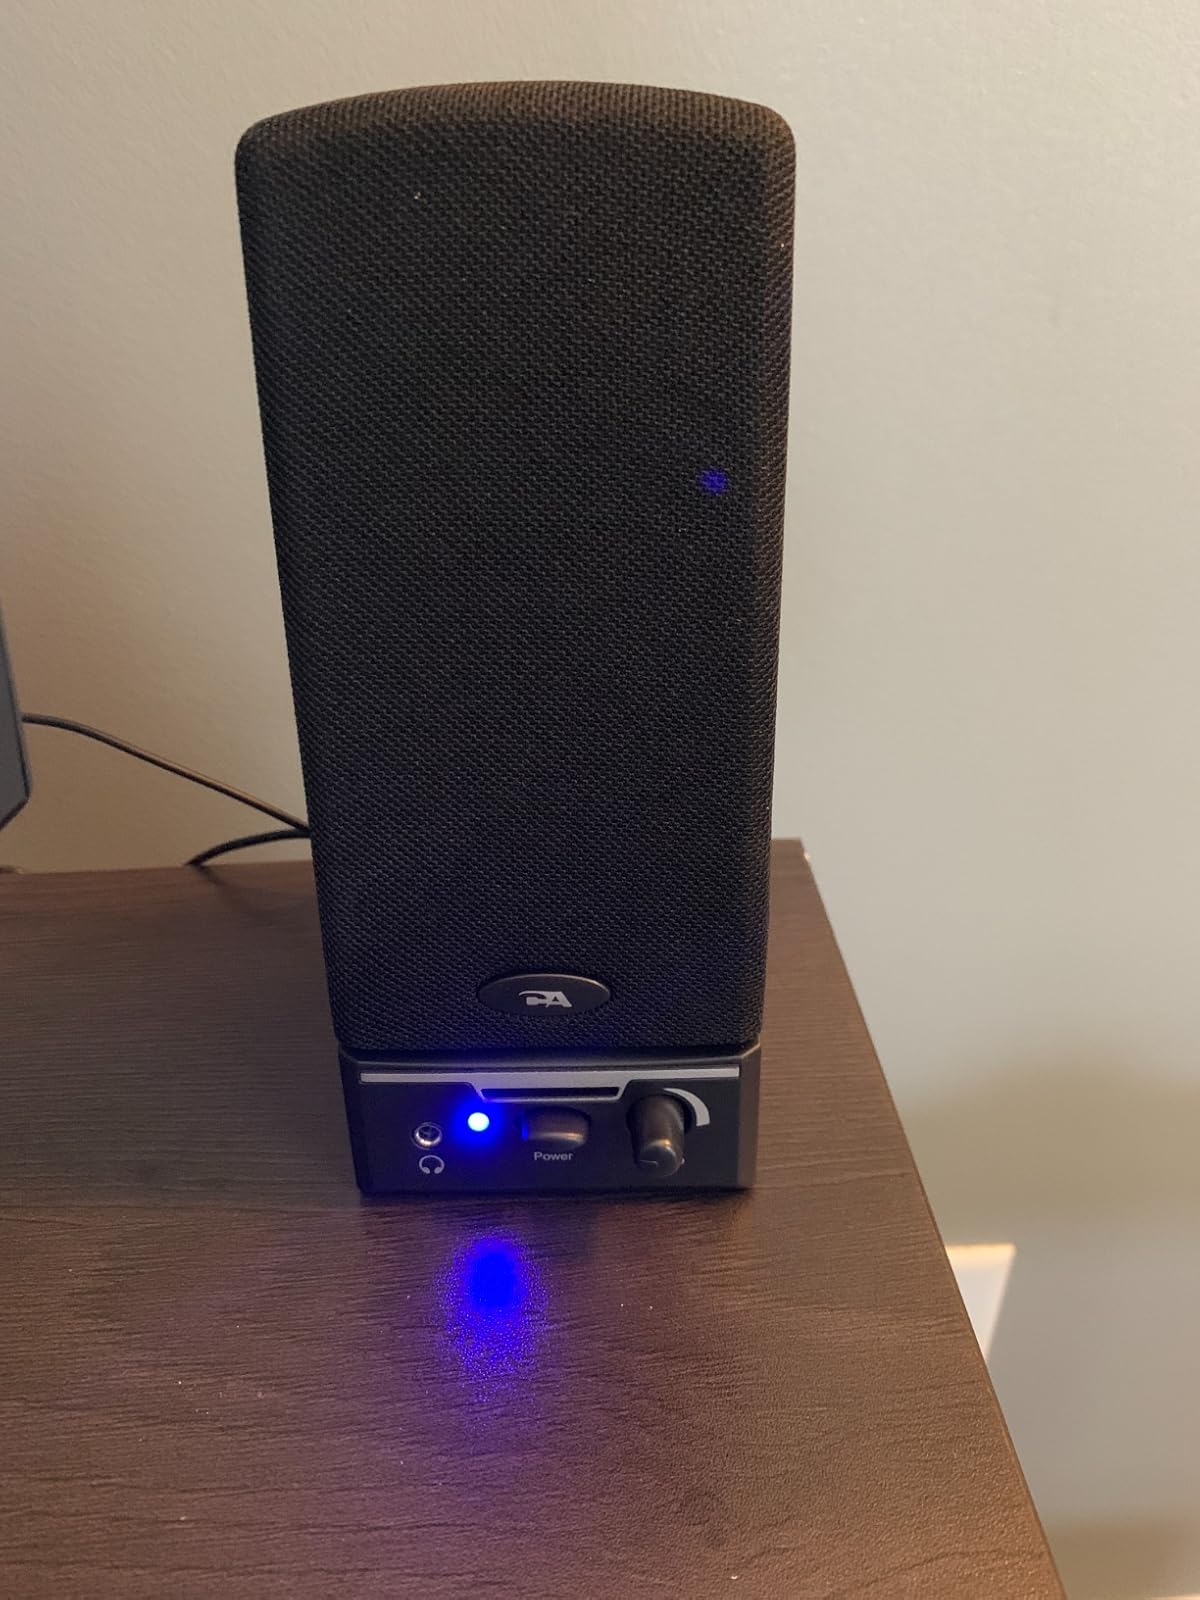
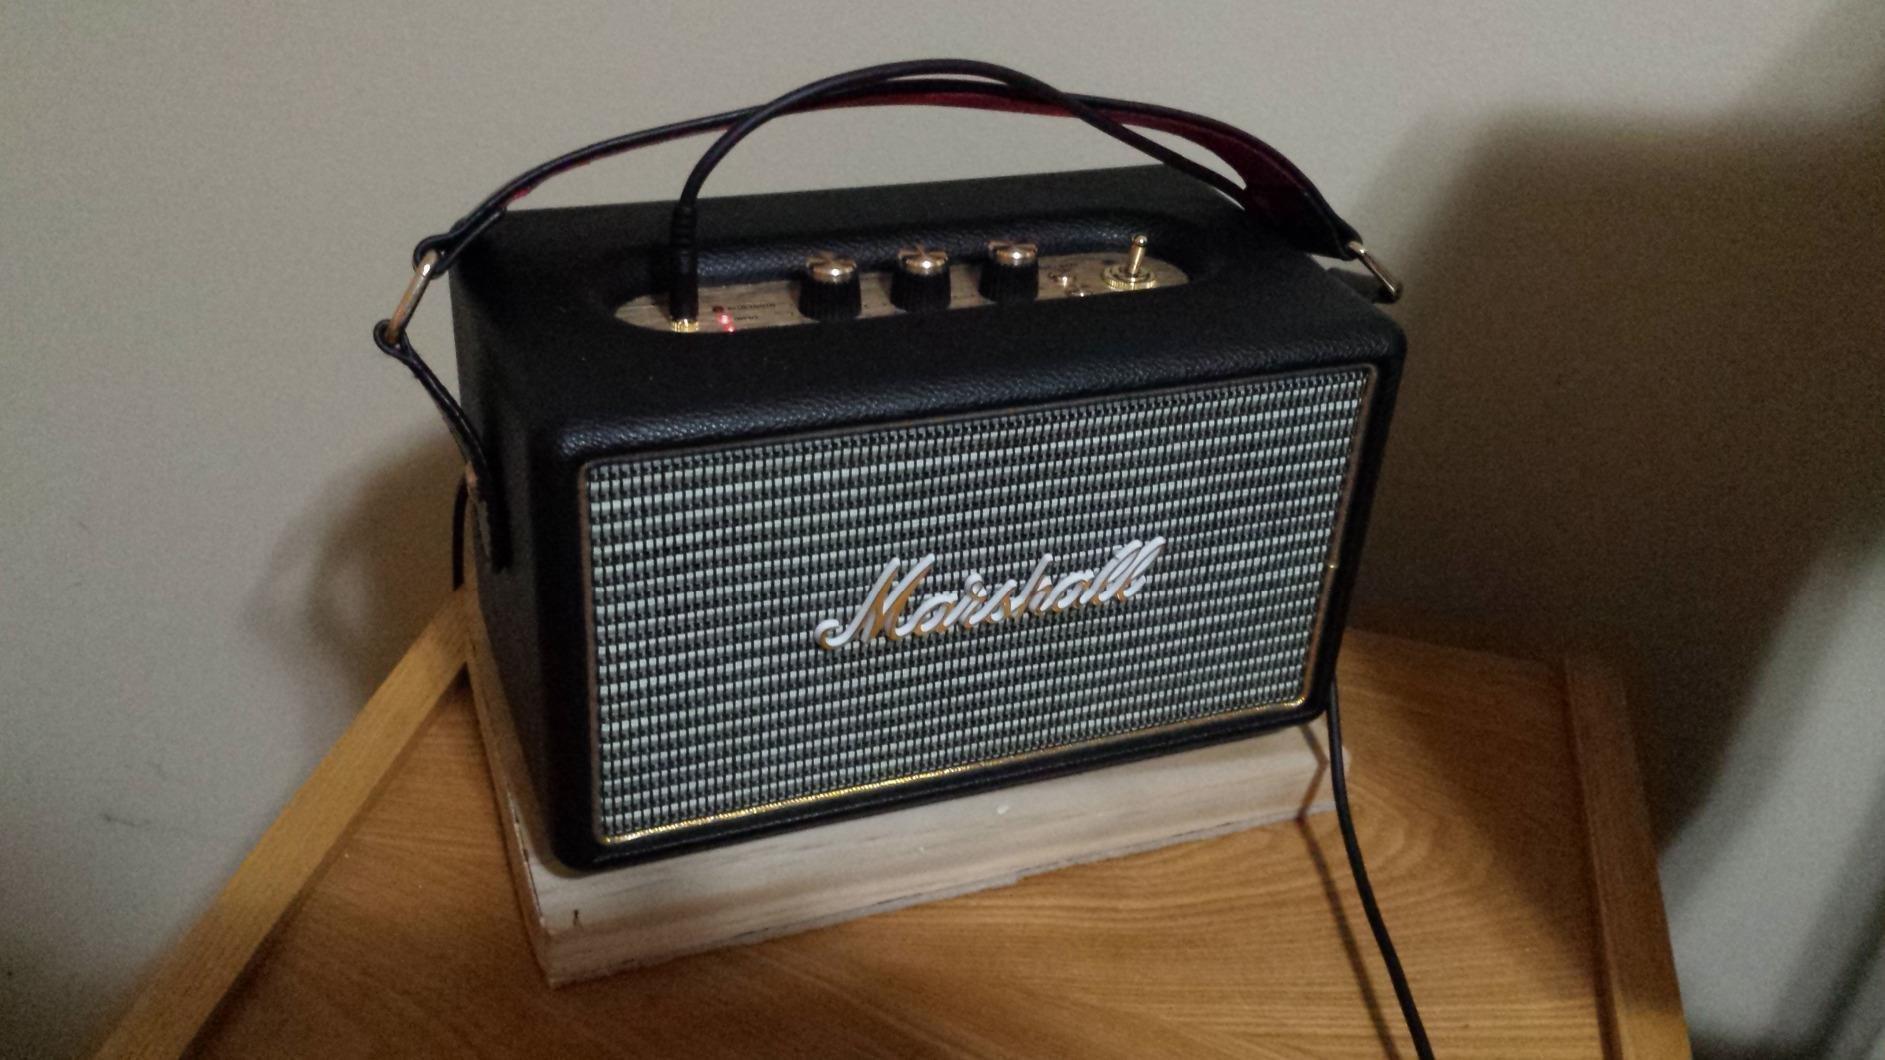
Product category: speaker
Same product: no